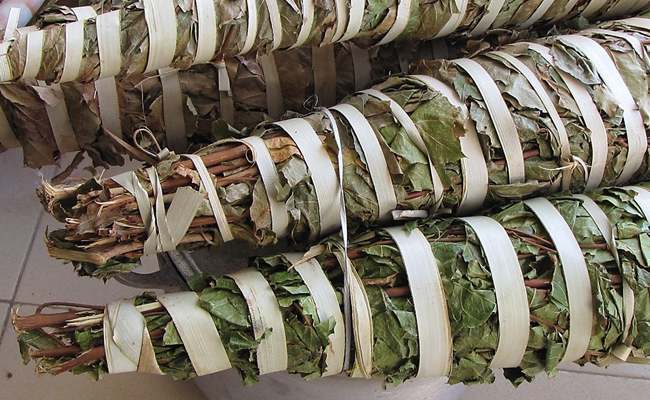
Lii ñetti ñeenti takki sexaw la yoo xam ne xob yi mi ngi ci biir xob yeek bant yi lañ boole laxas ko. Biñ ko laxasee nag lu mel ni xàñci lañ ko laxasee waaye day mel ni xàñci gu weex la, laxas bu jekk.